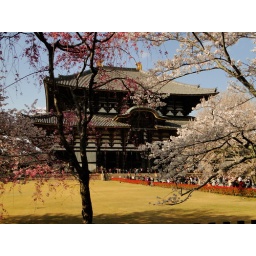
Largest wooden structure in the world, home of the giant buddha